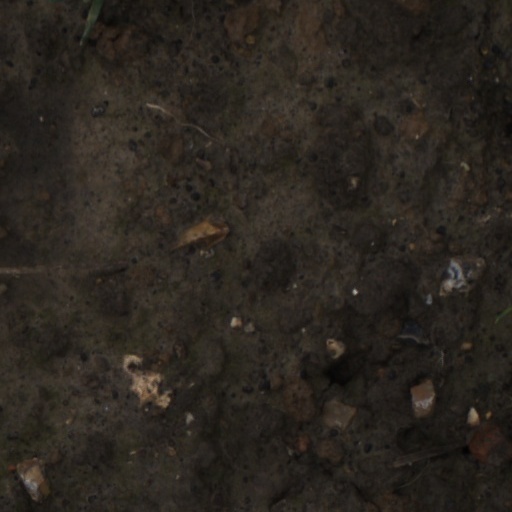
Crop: wheat